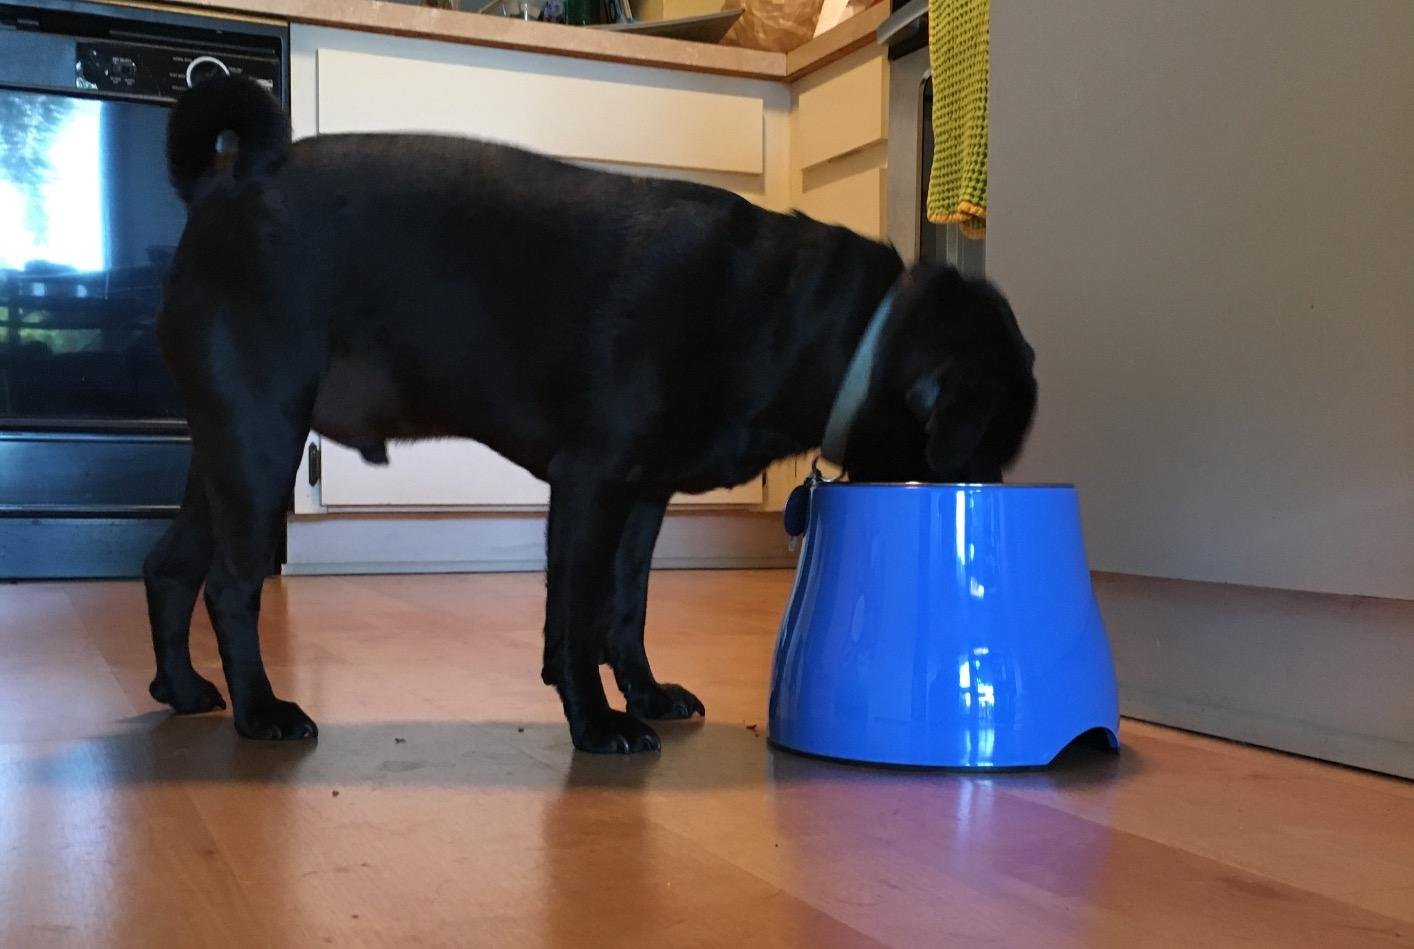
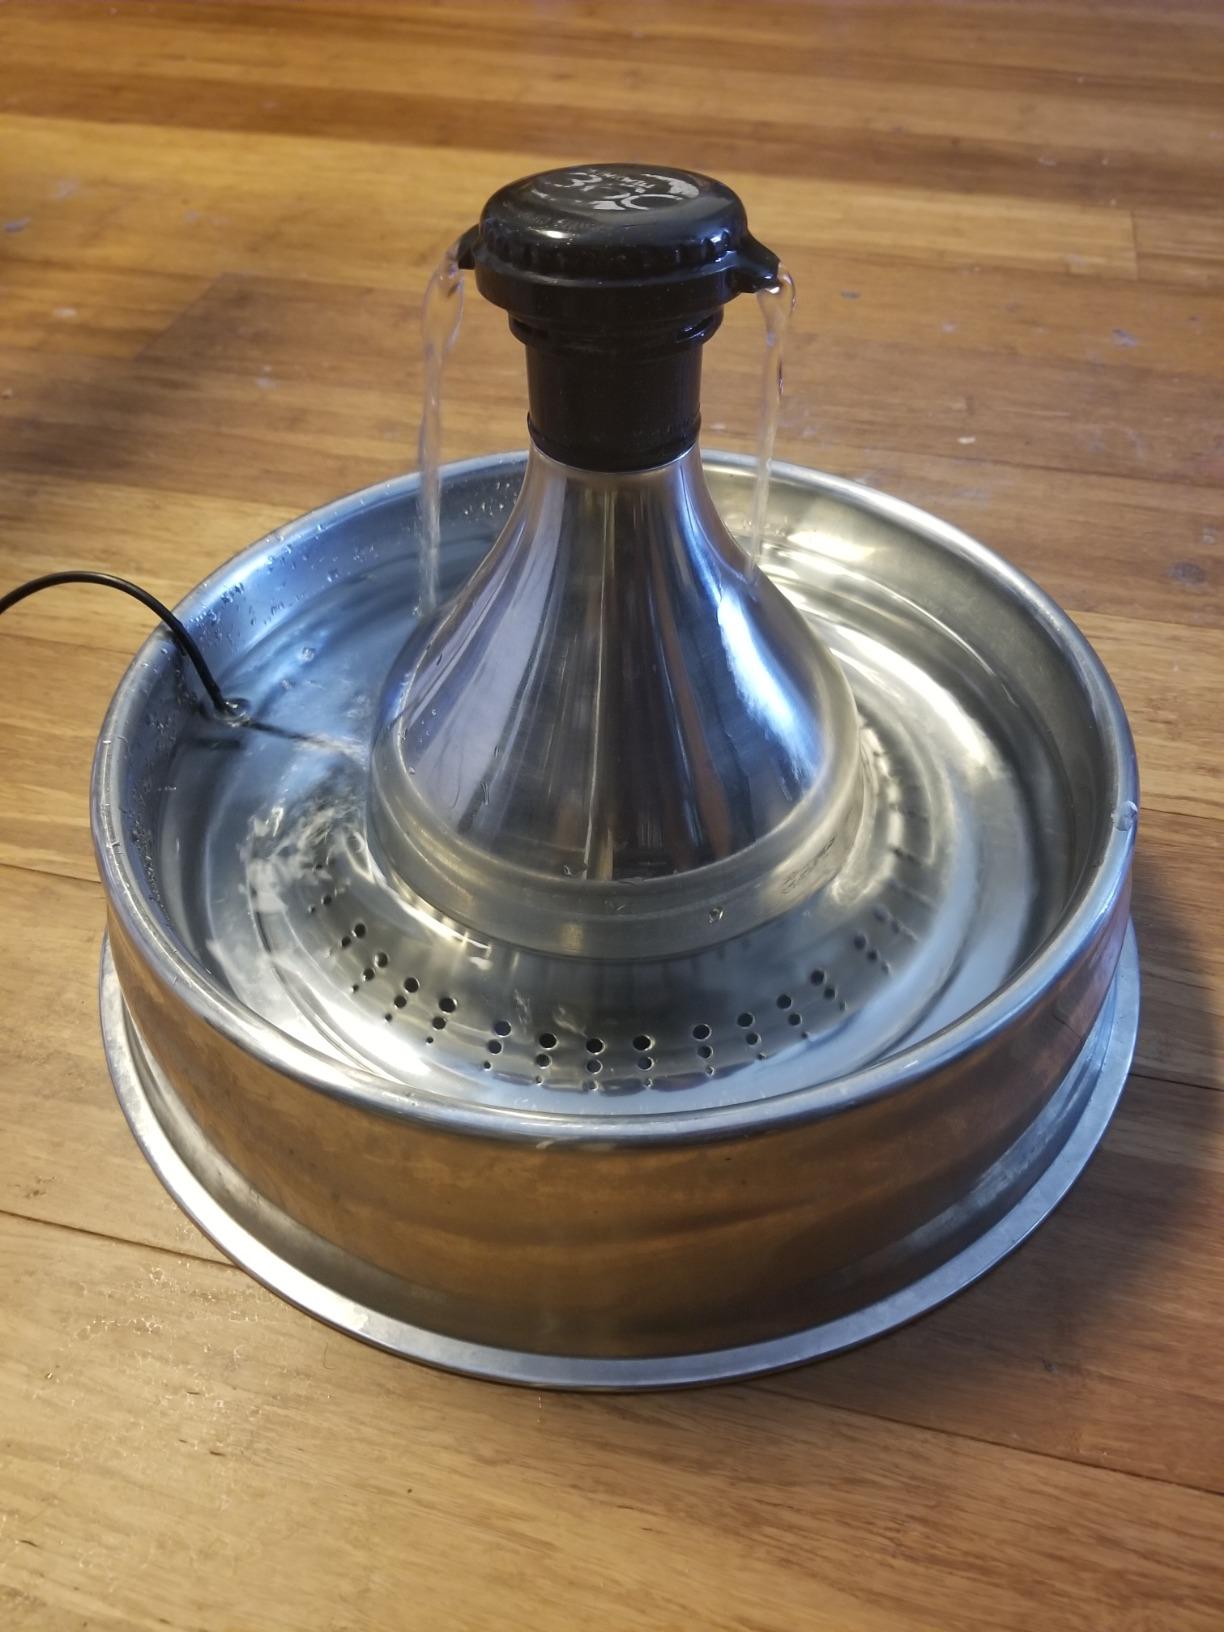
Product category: items_bowl
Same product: no